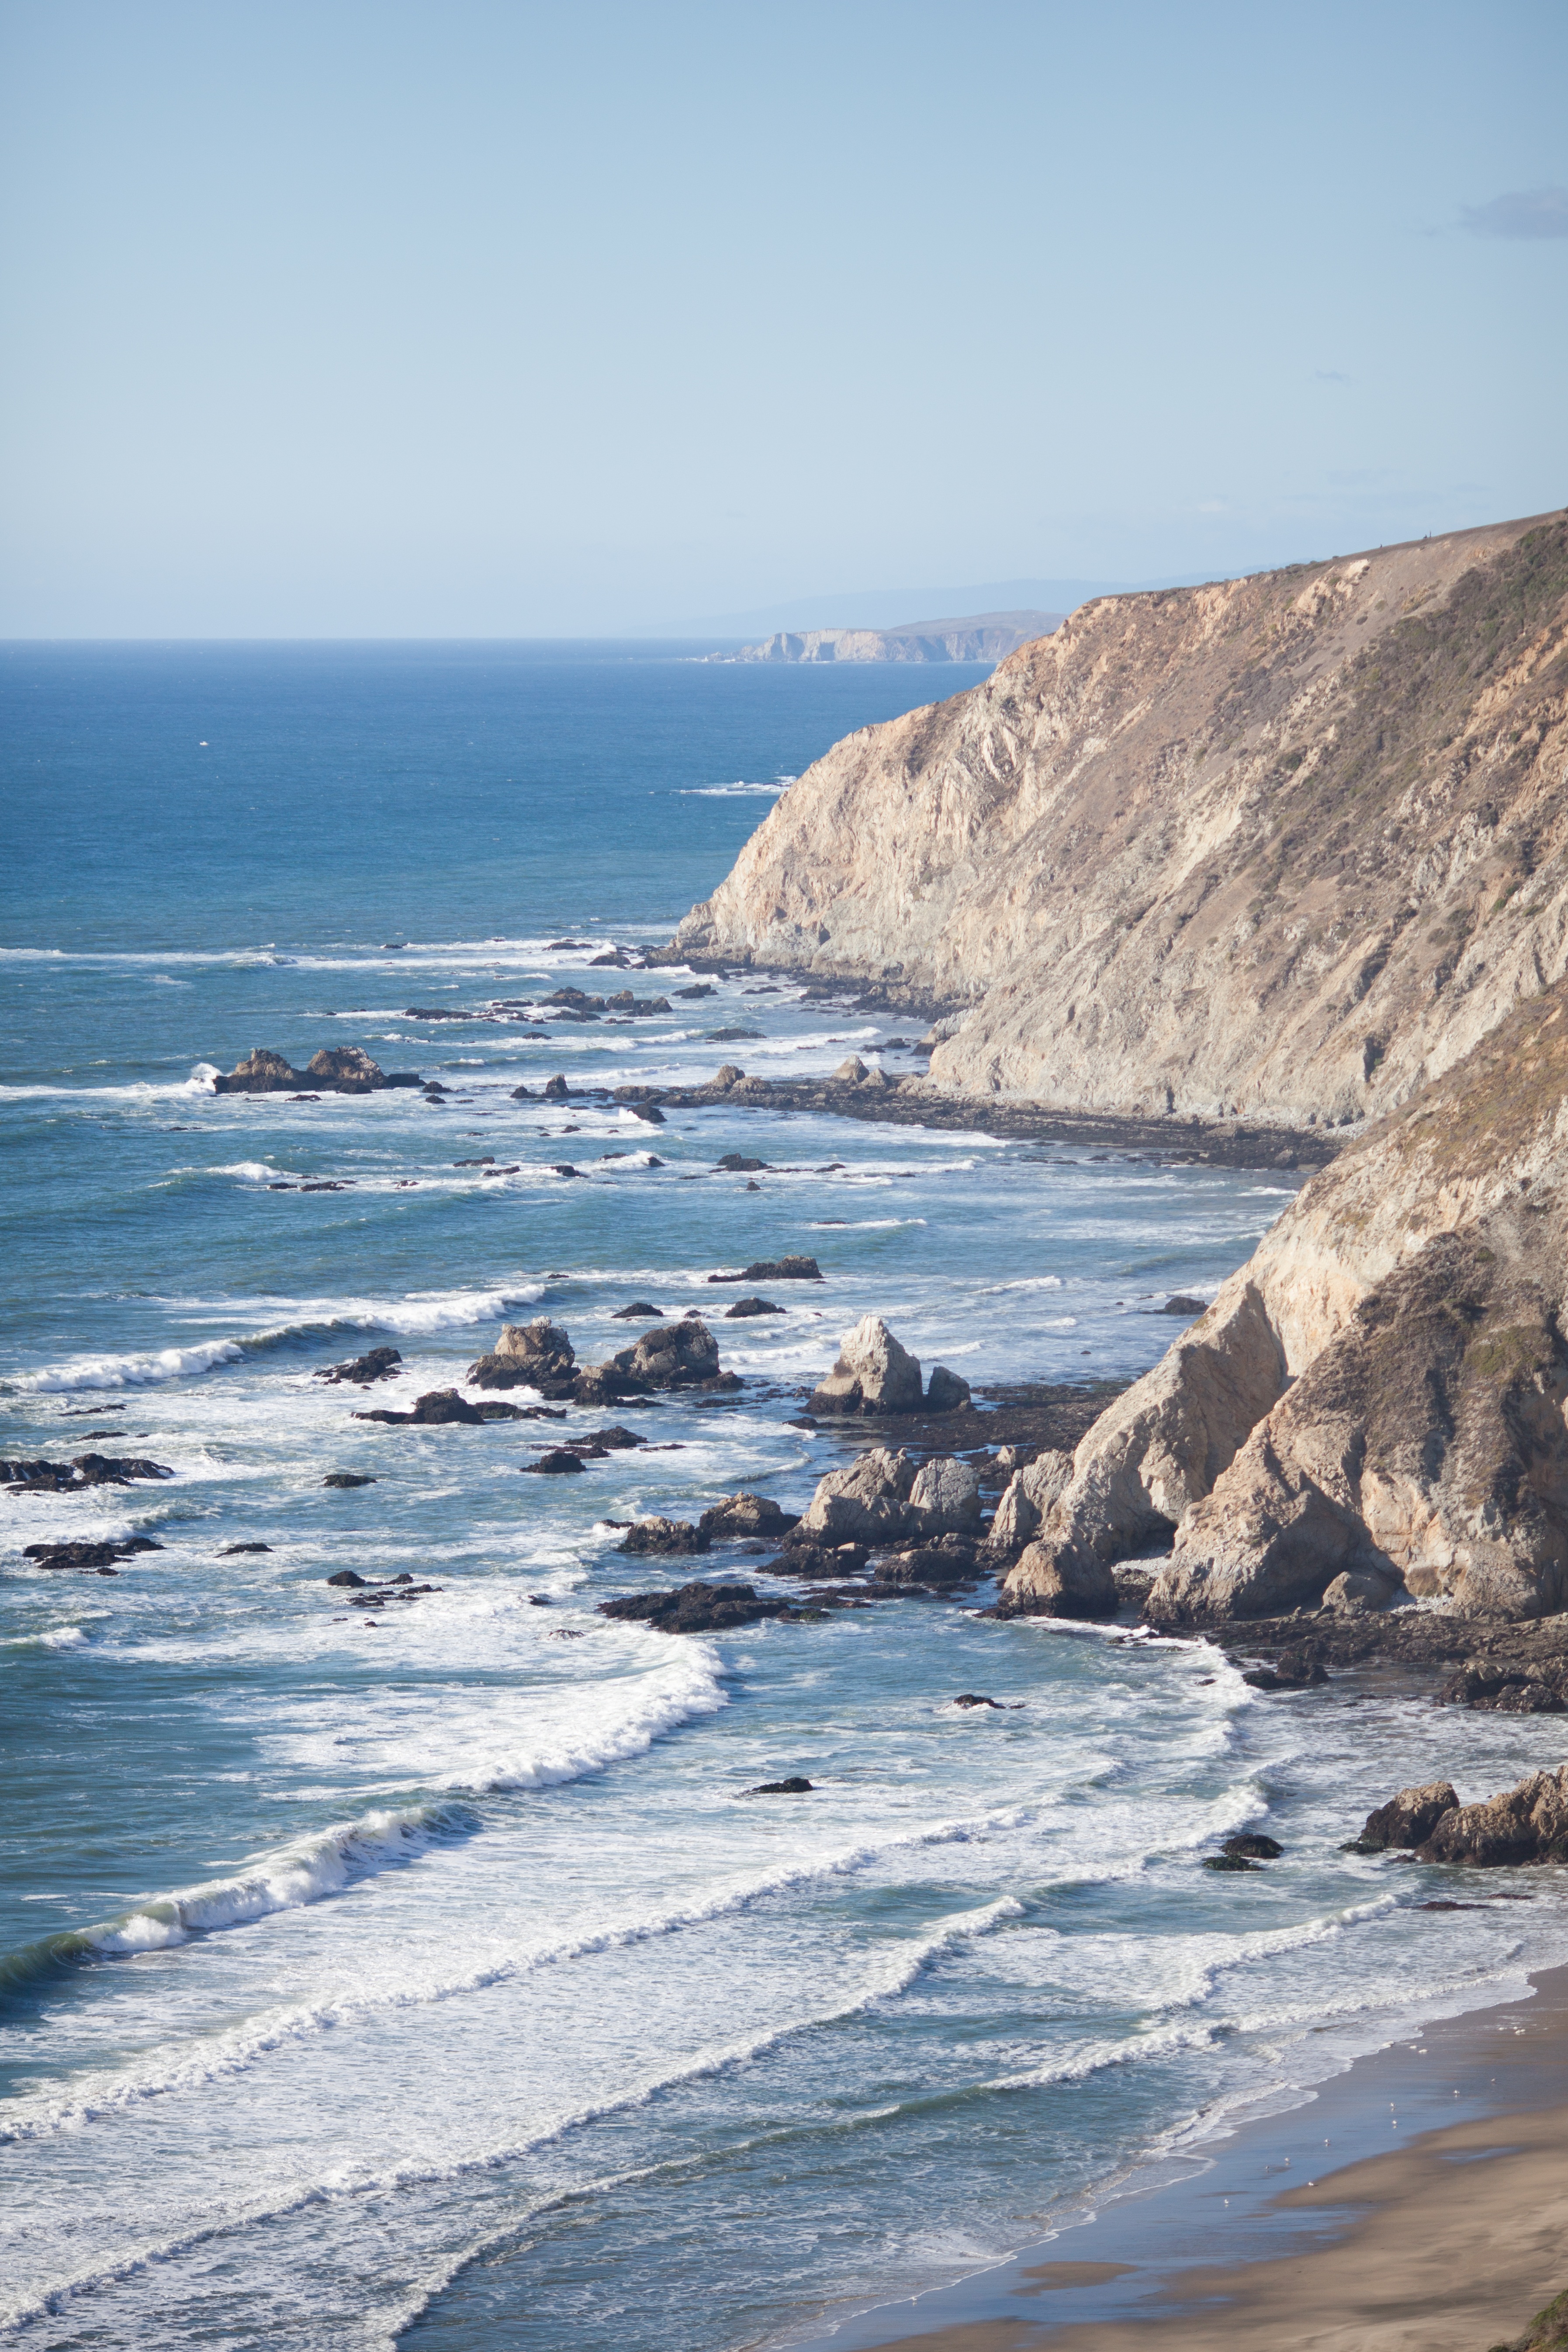
beach, landscape, sea, coast, water, nature, outdoor, sand, rock, ocean, horizon, sky, sunlight, shore, wave, vacation, travel, cliff, cove, relax, natural, bay, terrain, body of water, ocean wave, pacific, cape, nature landscape, summer background, nature backgrounds, wind wave